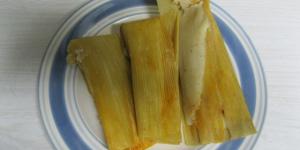
tamales nortenos estilo tamaulipas